Kutztown University of Pennsylvania

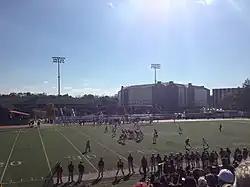
Kutztown Golden Bears football game at Andre Reed Stadium

Kutztown University of Pennsylvania sponsors eight men's and 13 women's intercollegiate sports. Kutztown University is a member of NCAA Division II and competes in the Pennsylvania State Athletic Conference (PSAC).